2022 European Le Mans Series

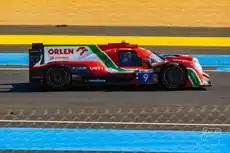
Prema Racing No. 9 Oreca 07, winner of the 2022 European Le Mans Series in the LMP2 class

The 2022 European Le Mans Series was the nineteenth season of the Automobile Club de l'Ouest's (ACO) European Le Mans Series. The six-event season began at Circuit Paul Ricard on 17 April and finished at Algarve International Circuit on 16 October.